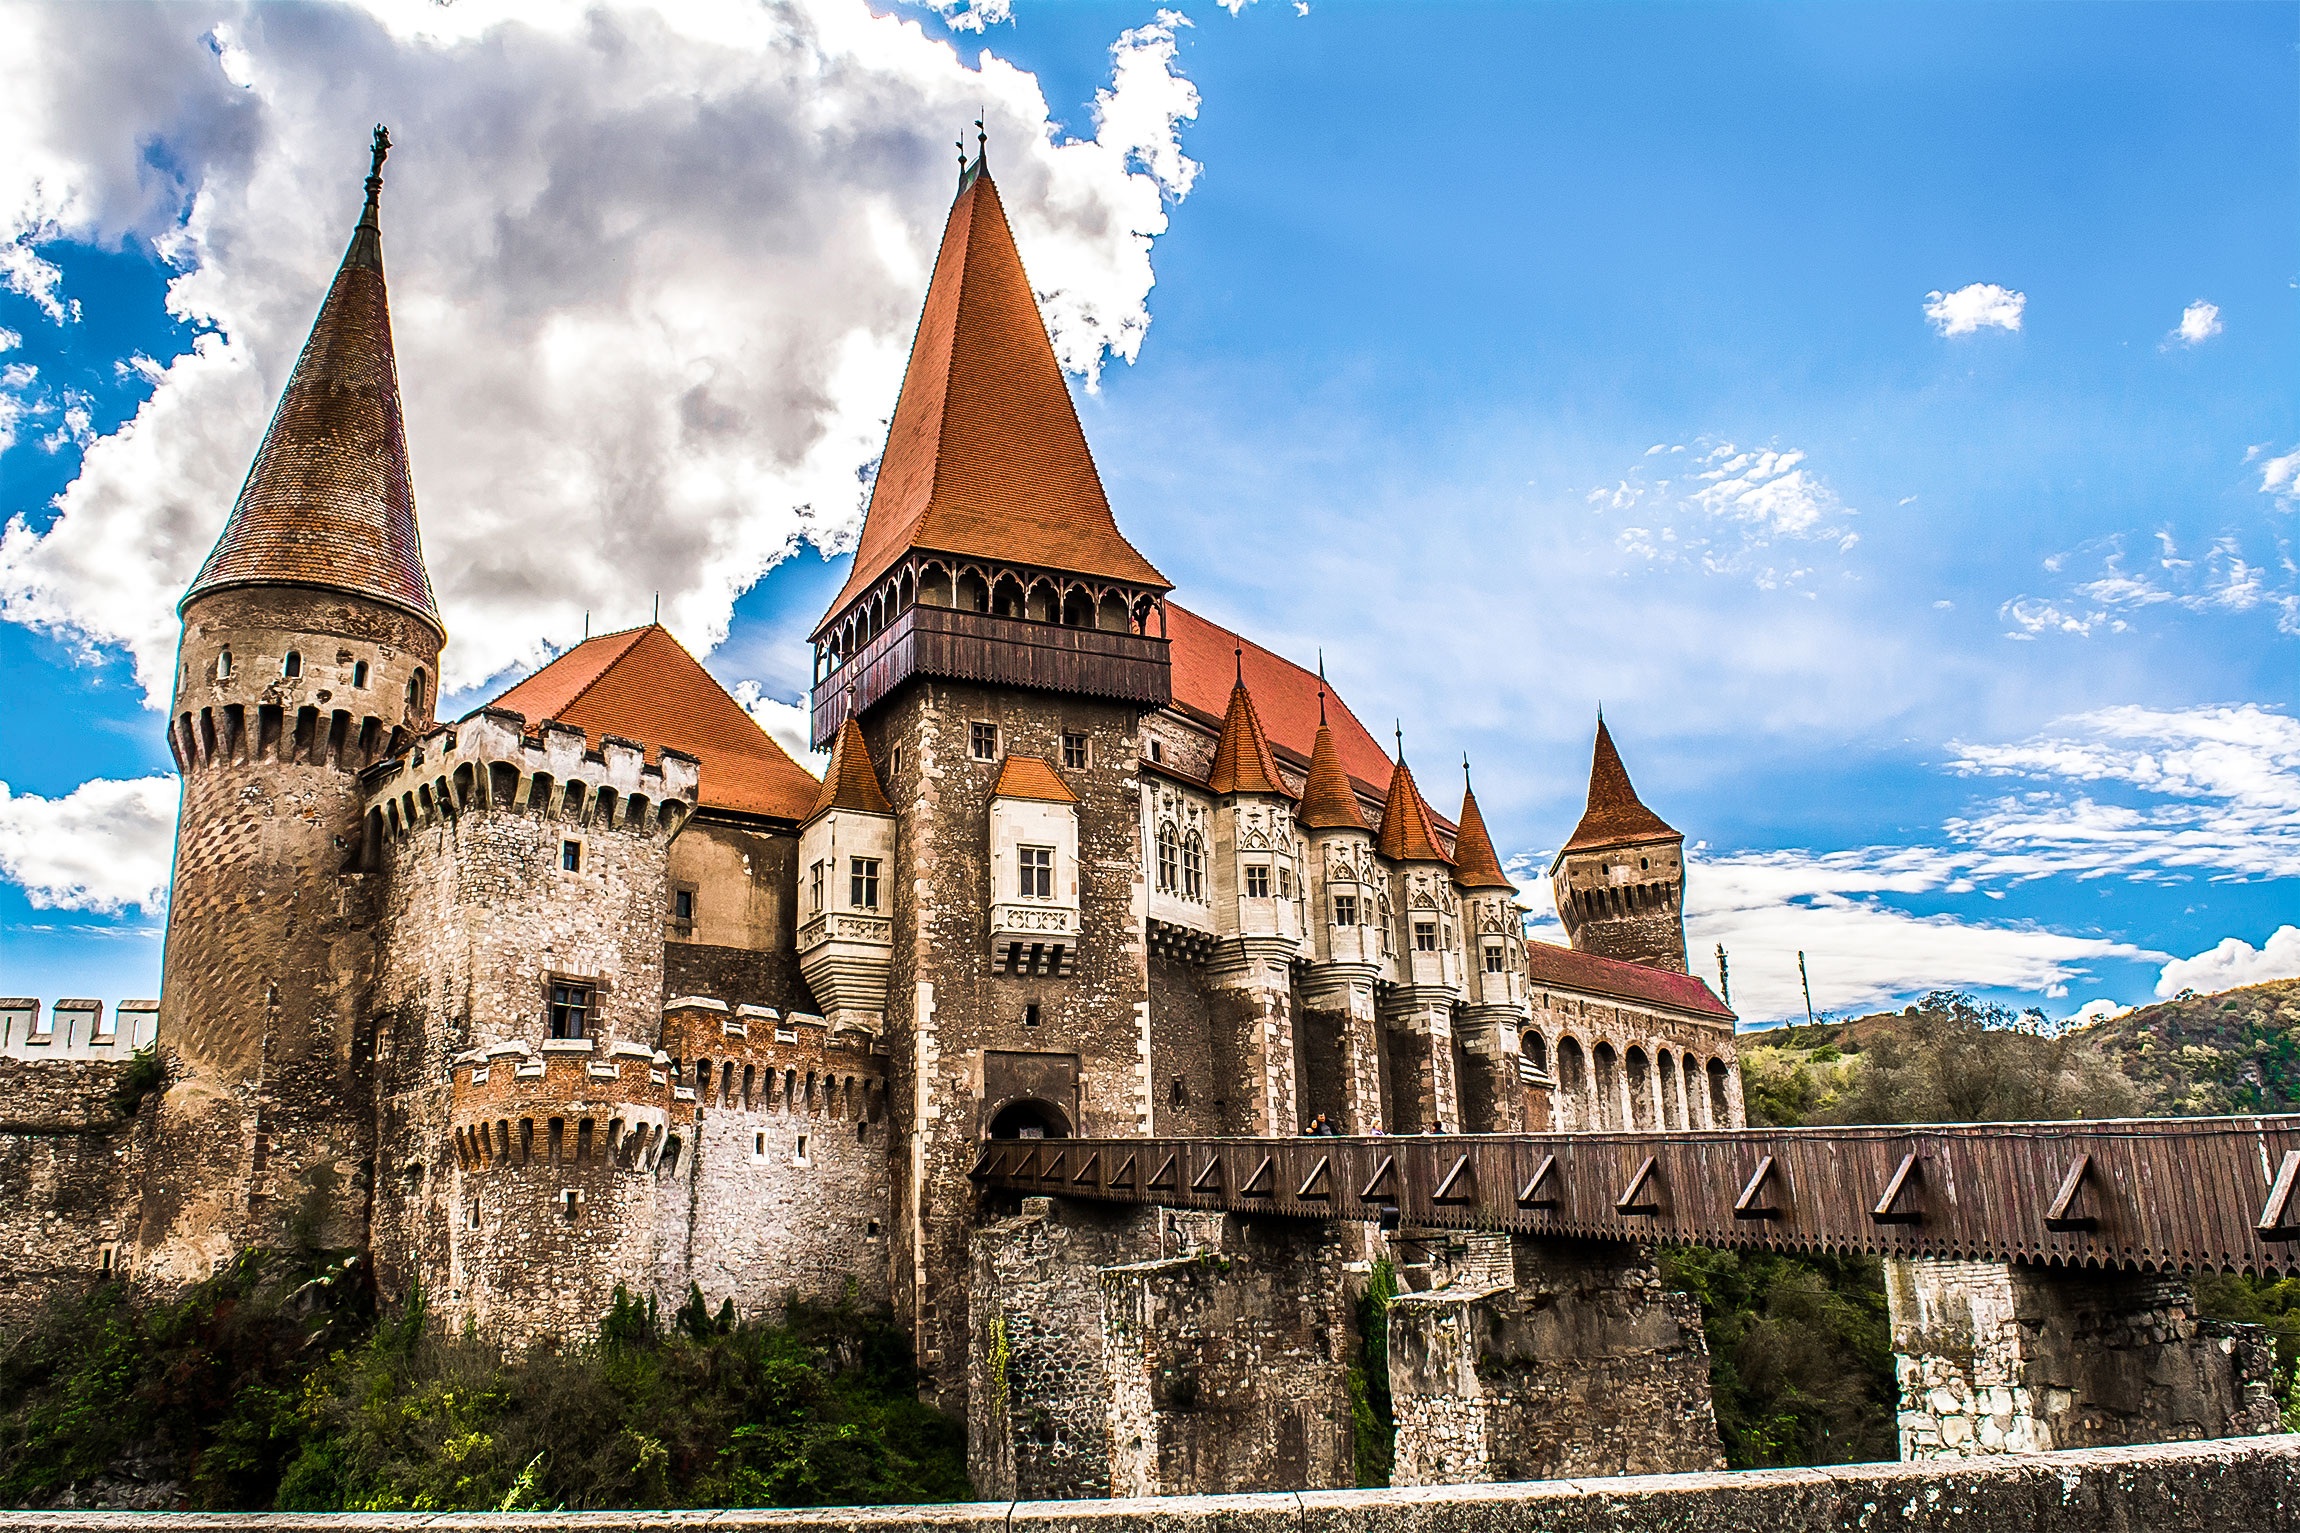
cloud, sky, town, building, chateau, palace, vacation, travel, castle, landmark, tourism, place of worship, monastery, estate, tours, unesco world heritage site, historic site, hunyad castle, the castle of hunedoara, historic castle